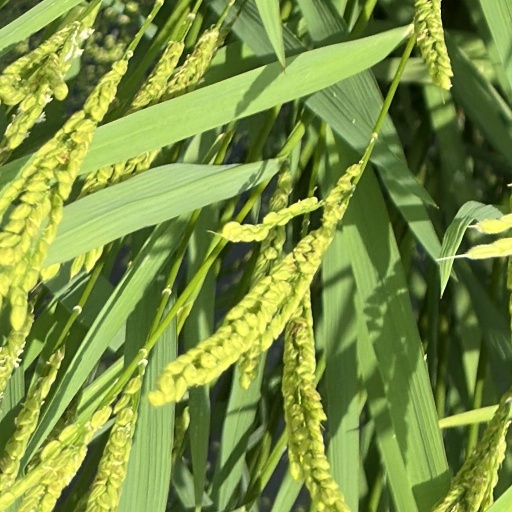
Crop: rice